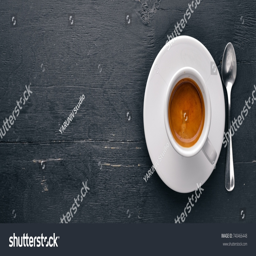
espresso coffee on a wooden background .